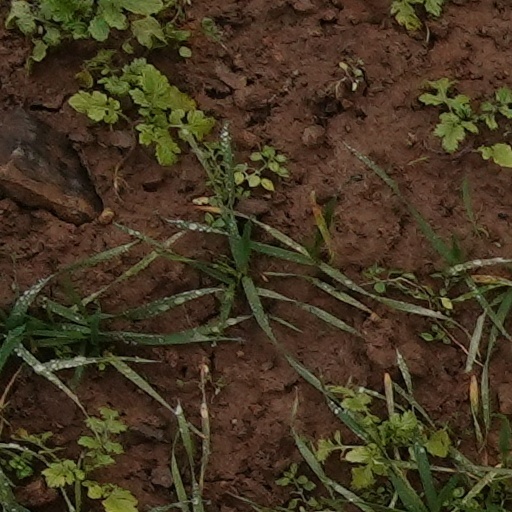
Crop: wheat